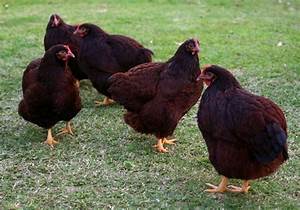
Label: chicken